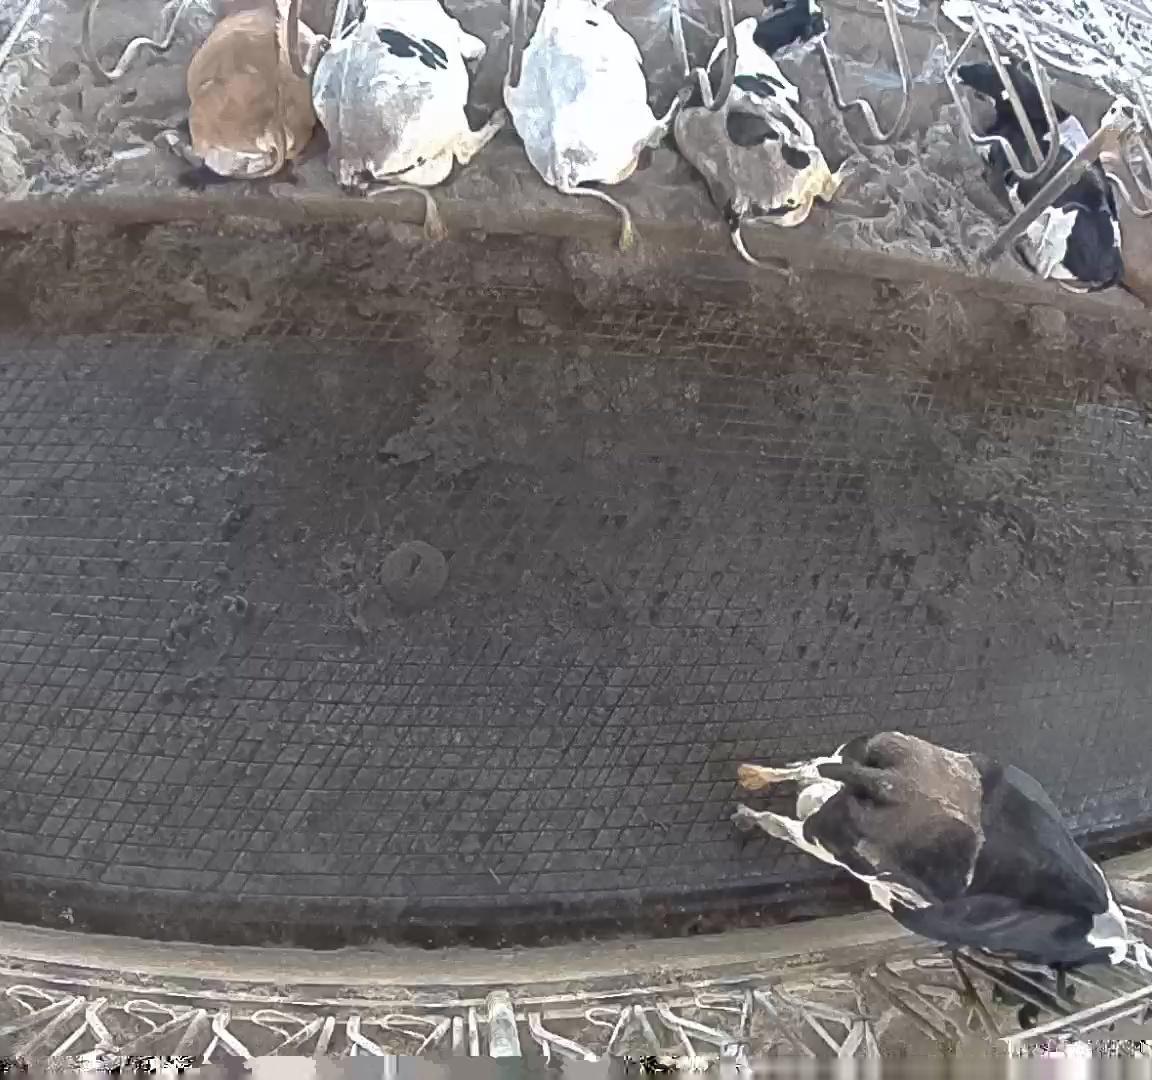
Number of cows: 7